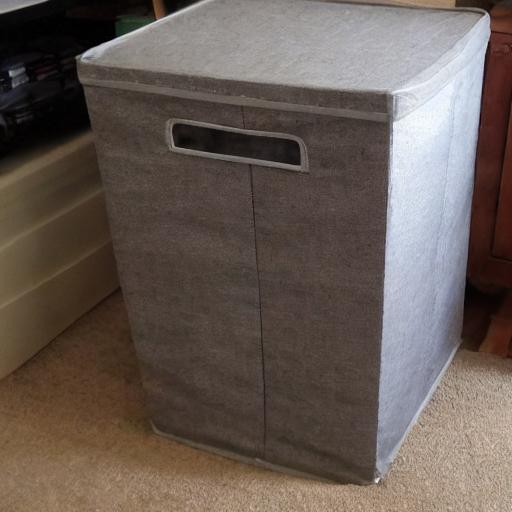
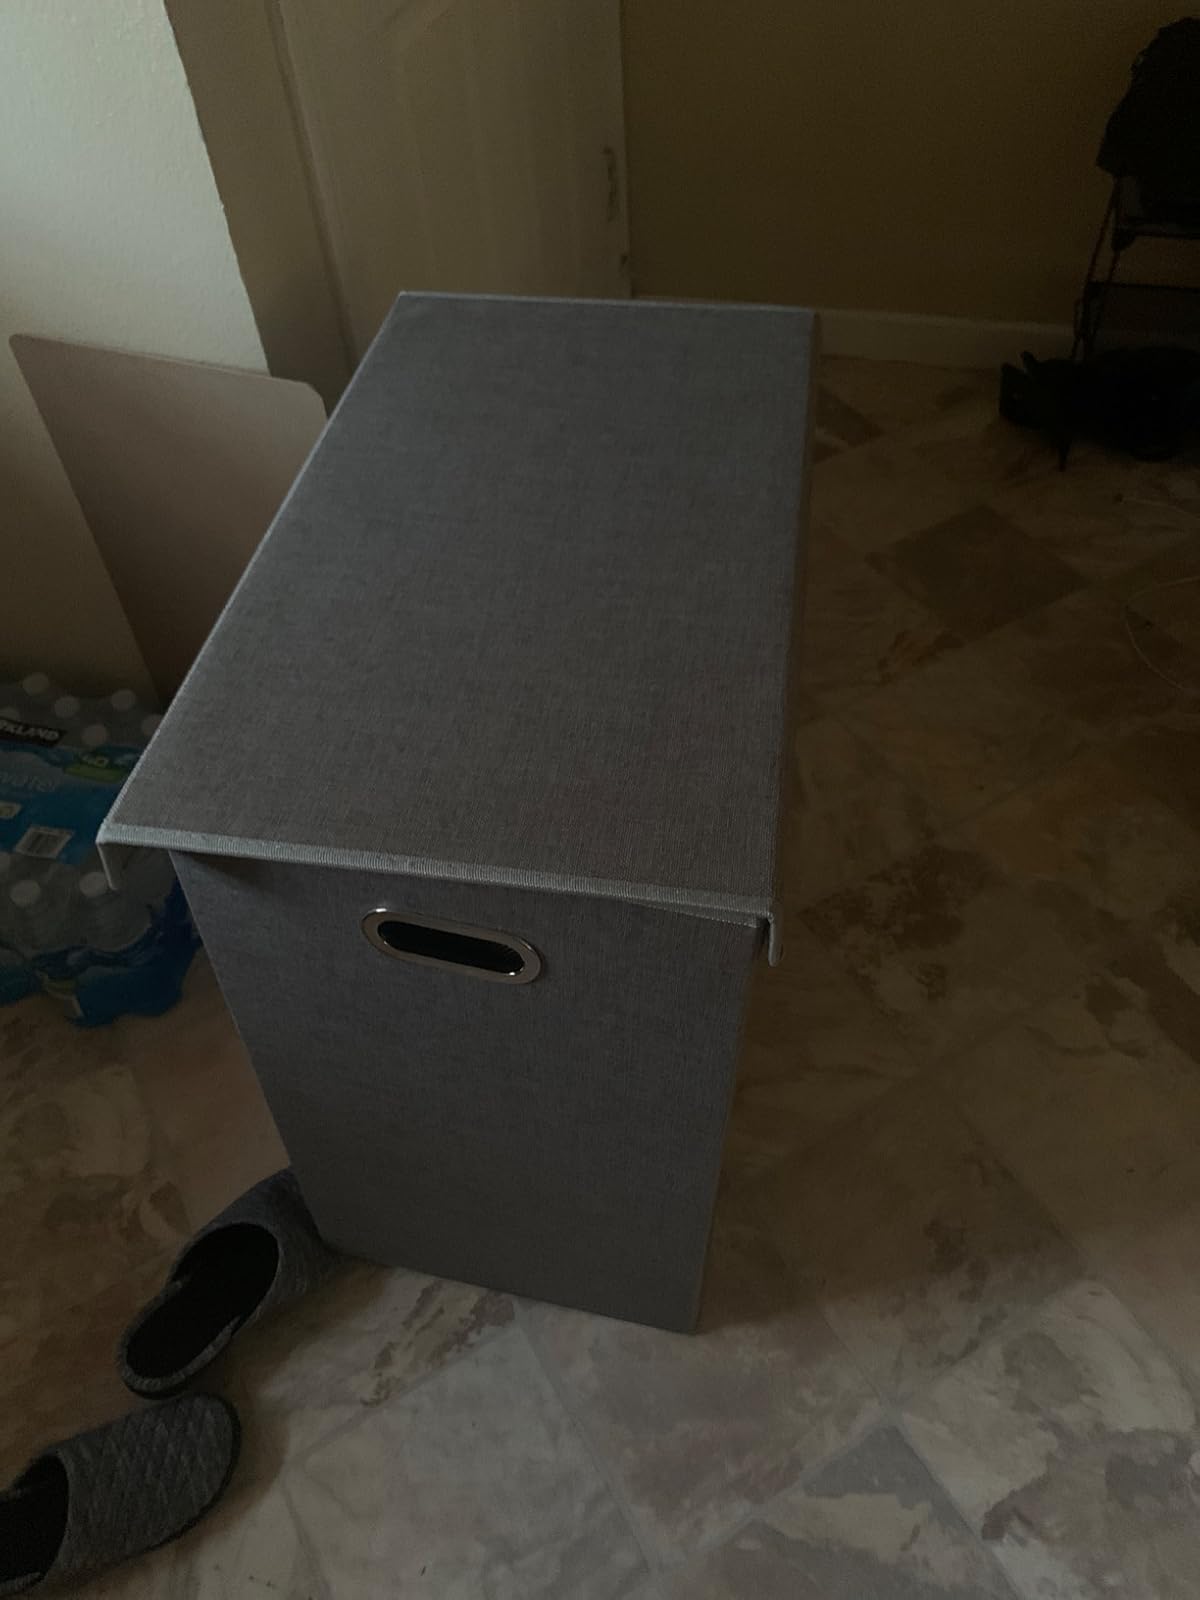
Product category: items_hamper
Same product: no